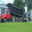
Label: truck